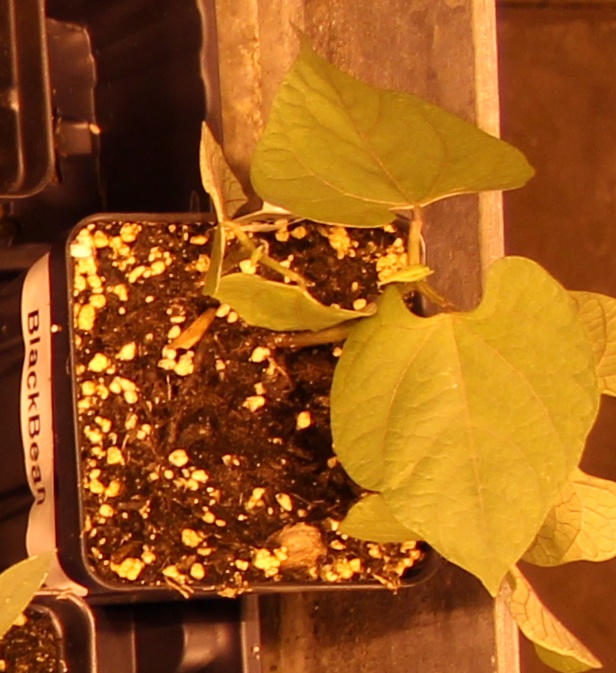
Label: Blackbean